Sack of Sarajevo

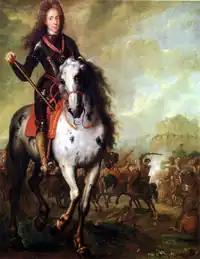
Portrait of Prince Eugene of Savoy (1663–1736) c. 1700. Flemish School.

After a few years of peace between the Ottoman Empire and various Western powers, another attack was launched against the Habsburg monarchy by the Ottomans, almost capturing Vienna. However, the Polish king John III Sobieski, along with his Christian alliance won the Battle of Vienna (1683), forever stalling Ottoman expansion into Europe. After the capture of Buda by the Christian forces in 1686, many Serbs from the Pannonian Plain decided to join the troops of the Habsburg monarchy. On the 11th of September in modern-day Vojvodina, the Battle of Zenta was fought. The battle was the most decisive engagement of the Great Turkish War: it saw the Ottomans suffer an overwhelming defeat by an imperial force half as large sent by Emperor Leopold I. The Turks attempted to cross the river Tisza at Zenta. Their force was personally led by the sultan Mustafa II. In a surprise attack, Habsburg Imperial forces commanded by Prince Eugene of Savoy engaged the Turkish army while it was crossing the Tisza river. Prince Eugene's forces inflicted thousands of casualties, including the Grand Vizier Elmas Mehmed Pasha. Prince Eugene's army dispersed the Ottoman forces, capturing the Ottoman treasury, and came away with such emblems of high Ottoman authority as the Seal of the Empire which had never been captured before. Prince Eugene's forces, unlike the Turks, had exceptionally light casualties.